Sex Workers Union

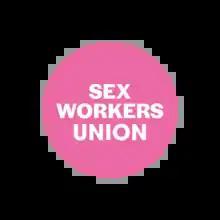
The Sex Workers Union created in 2023

In the United Kingdom, the Sex Workers Union (SWU) is the sex workers' branch of the trade union Bakers, Food and Allied Workers Union (BFAWU).